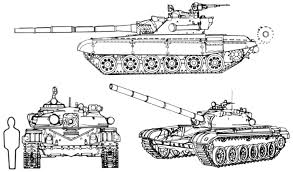
Label: Tank